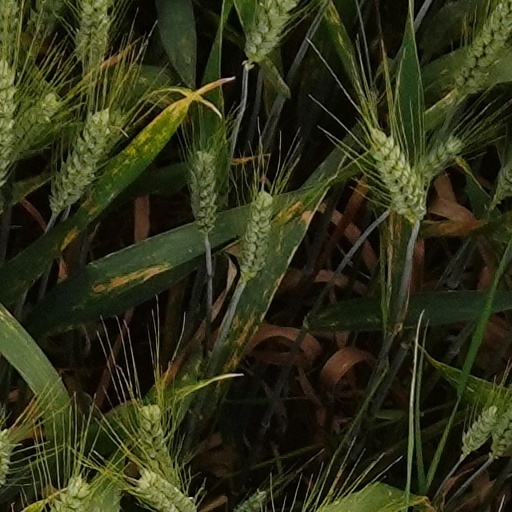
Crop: wheat